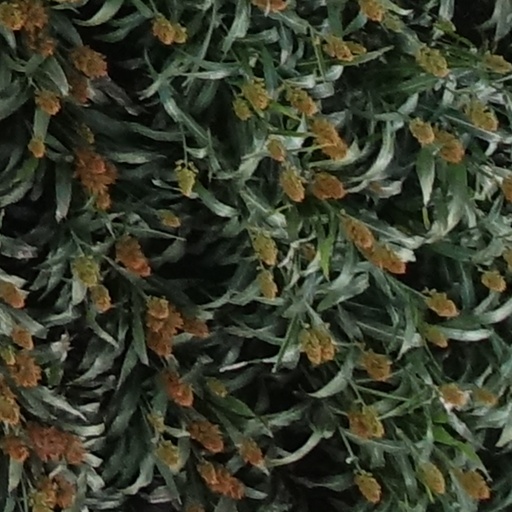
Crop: sorghum